Wilhelmine Suhrlandt

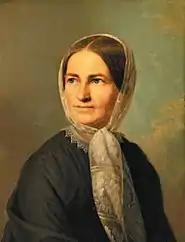
Wilhelmine Suhrlandt; portrait by Rudolph Suhrlandt (1828)

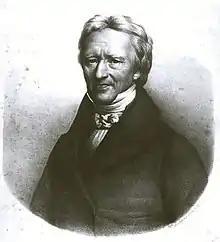
Portrait of Johann Smidt (1830)

Wilhelmine Suhrlandt, née Skoglund (28 June 1803, Ludwigslust - 16 December 1863, Schwerin) was a German lithographer.